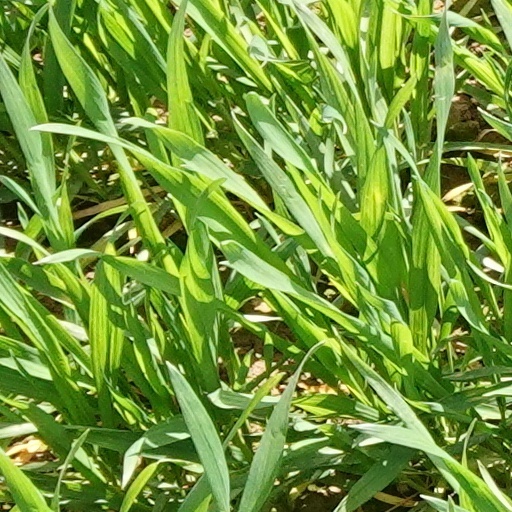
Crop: wheat